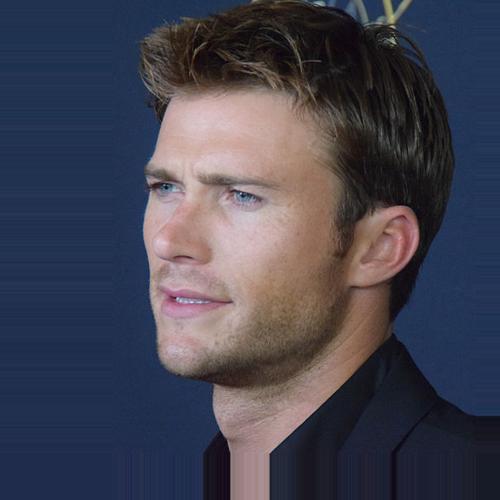
Age: 28